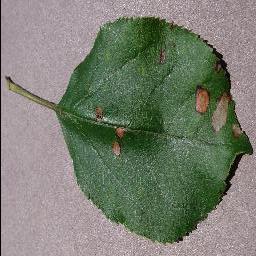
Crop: apple
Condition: black_rot